Kundalini yoga

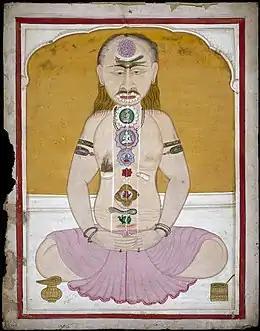
Indian Tantric illustration of the subtle body channels which kundalini traverses

Kundalini yoga (IAST: kuṇḍalinī-yoga), (Devanagari : कुण्डलिनी योग) is a spiritual practice in the yogic and tantric traditions of Hinduism, centered on awakening the kundalini energy. This energy, often symbolized as a serpent coiled at the root chakra at the base of the spine, is guided upward through the chakras until it reaches the crown chakra at the top of the head. This leads to the blissful state of samadhi, symbolizing the union of Shiva and Shakti. Most yoga schools use pranayama, meditation, and moral code observation to raise the kundalini.